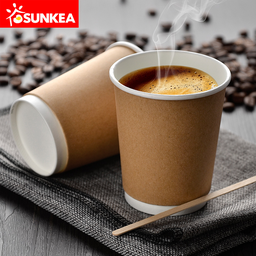
Label: paper